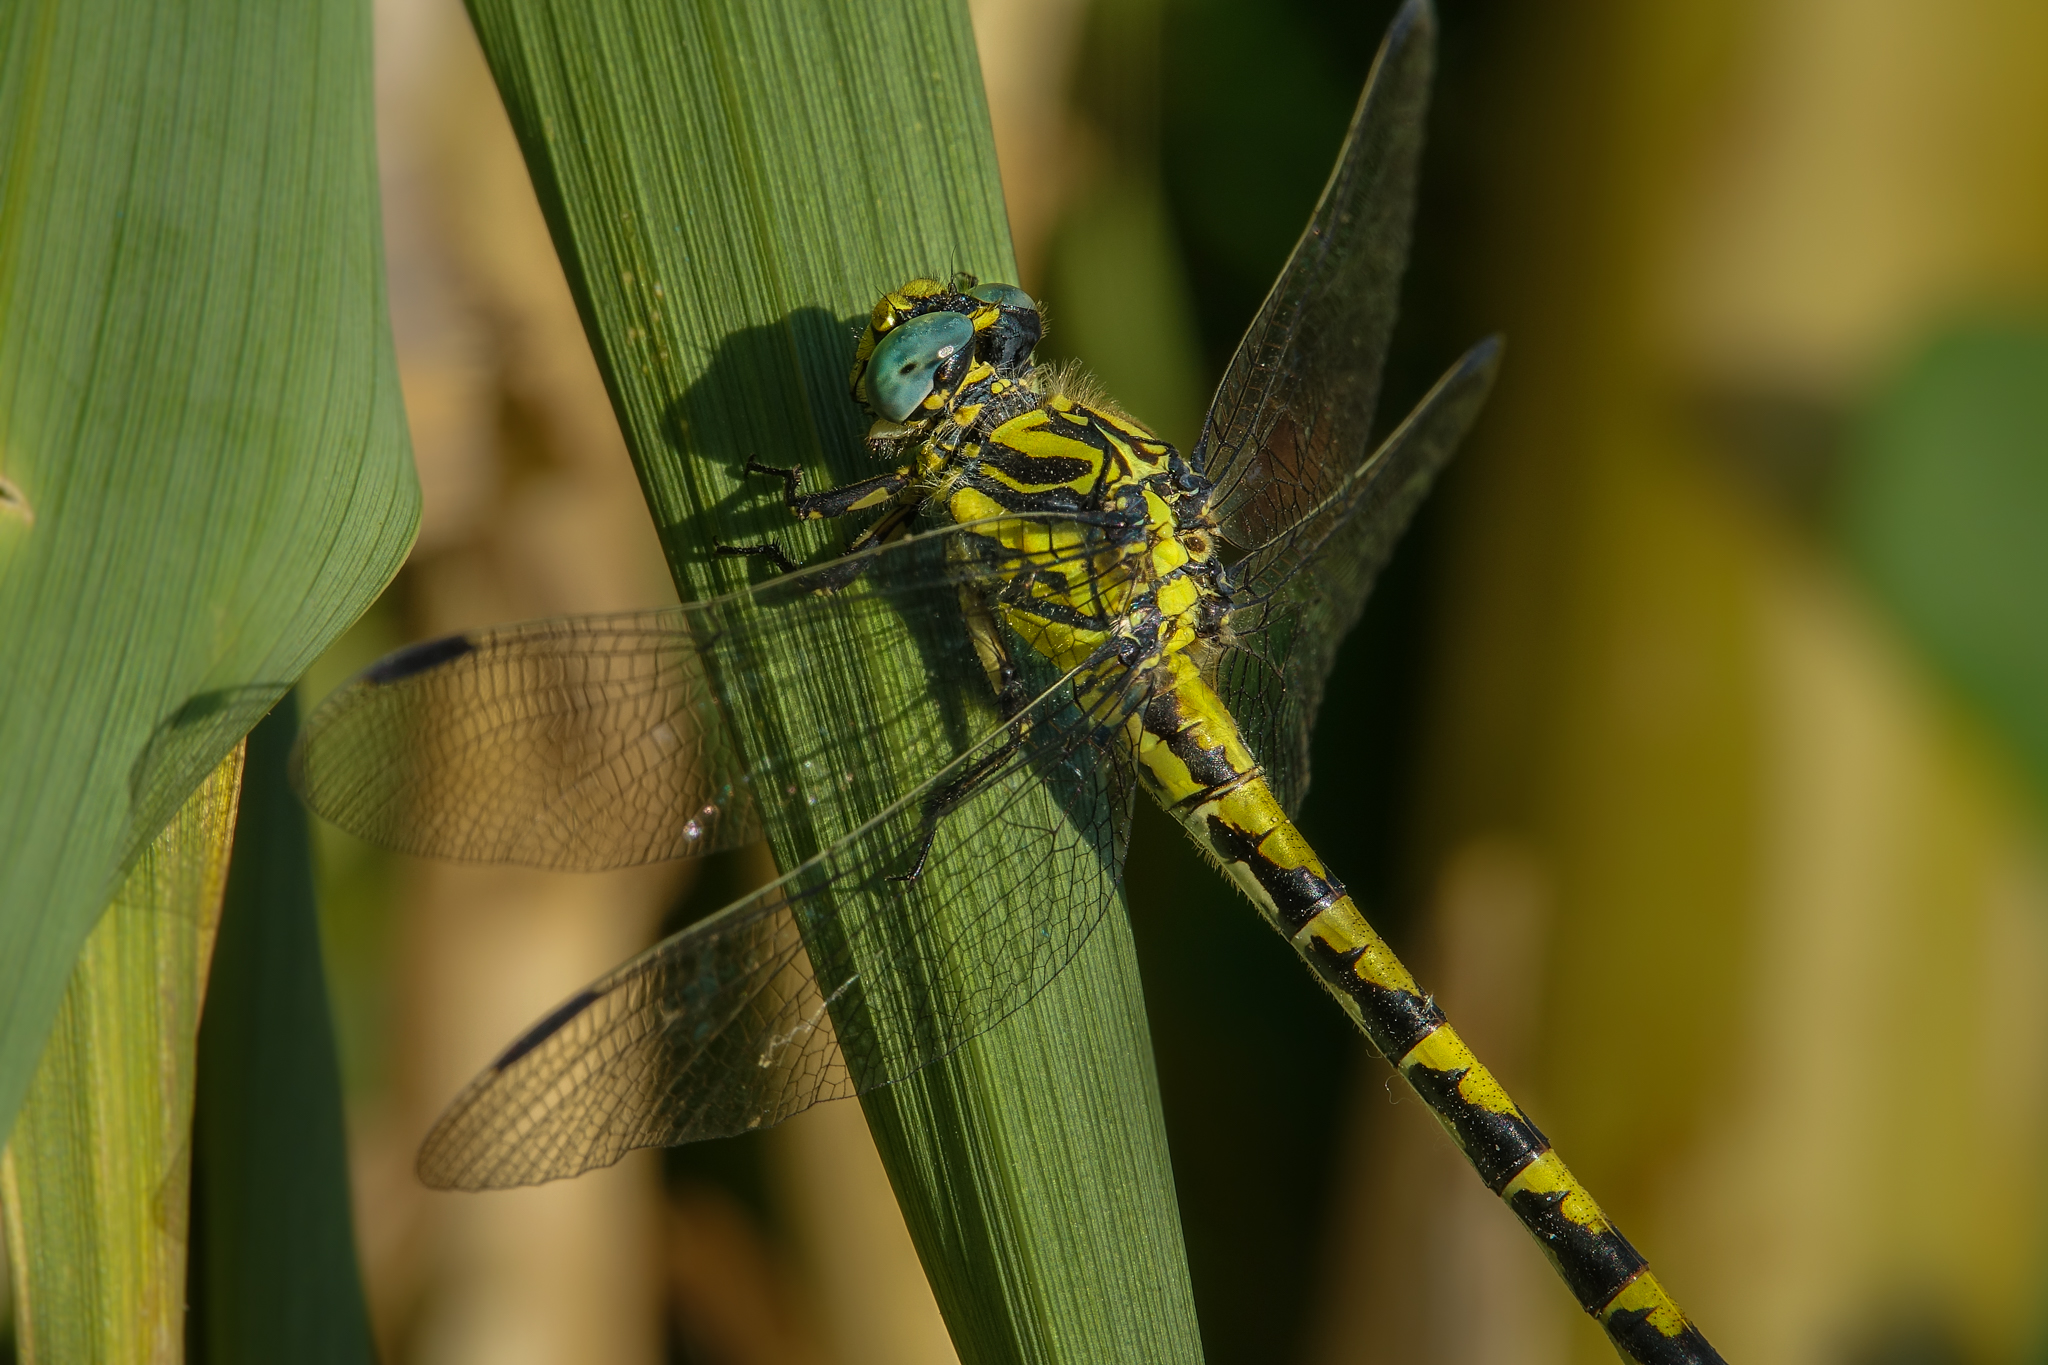
nature, photography, green, insect, macro, yellow, fauna, invertebrate, close up, animals, dragonfly, naturaleza, damselfly, grasshopper, ggl1, gaby1, xovesphoto, sonydscrx10iii, sonyrx10iii, rx10iii, rx10m3, animales, hoyapro1macro, hoyamacro, libelula, macro photography, arthropod, plant stem, dragonflies and damseflies